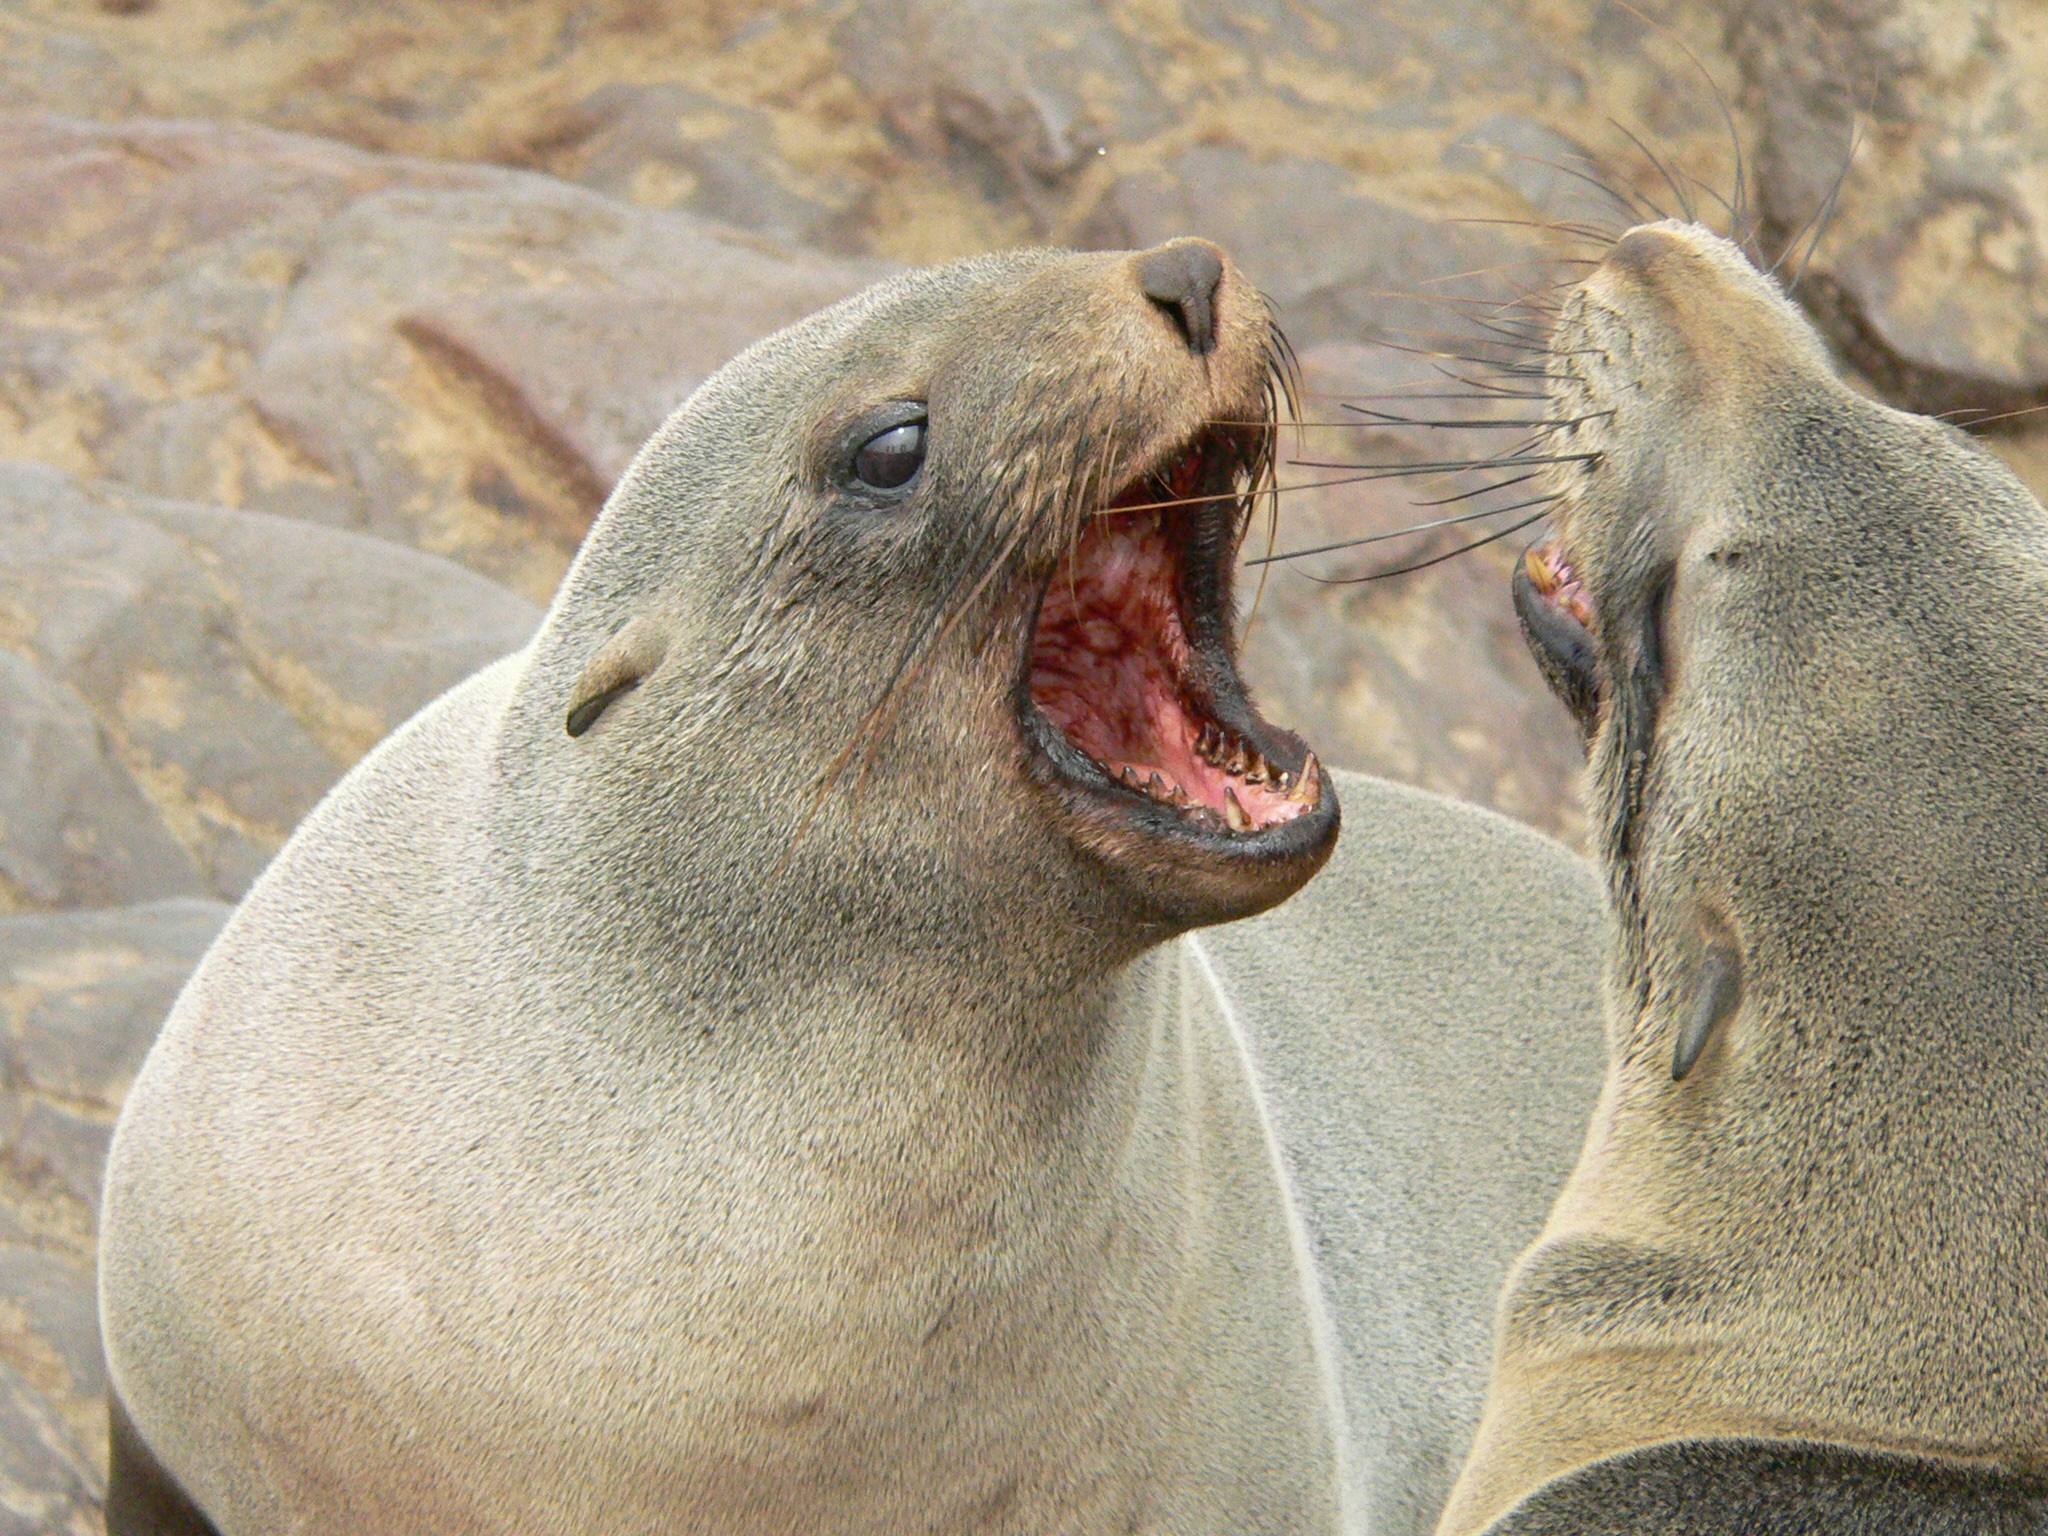
beach, wildlife, zoo, mammal, fauna, fight, crawl, seals, vertebrate, discussion, harbor seal, dispute, marine mammal